Bittersweet: How Sorrow and Longing Make Us Whole

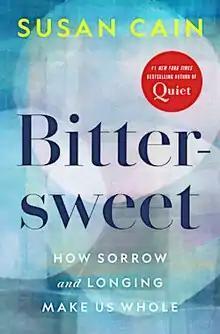

Bittersweet: How Sorrow and Longing Make Us Whole is a 2022 nonfiction book written by American author Susan Cain.